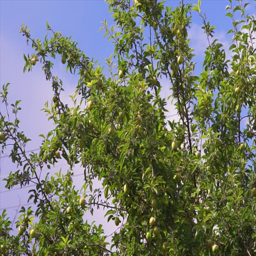
branch of tree with fruit swinging in the breeze on blue sky background